Ricketts Glen State Park

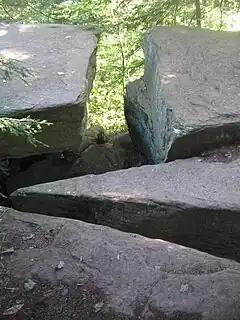
Pocono Formation sandstone boulders split by weathering

In September 1999, the remnants of Hurricane Floyd caused massive damage to the park, temporarily closing it and downing thousands of trees. The DCNR hired Carson Helicopters to salvage timber from the downed beech, cherry, maple, and oak trees for $994,000; a crew of 36 workers spent several months cutting the fallen trees into manageable logs, then helicopters flew the logs to the Hayfield area of the park. The salvage operation ran until the fall of 2001, and yielded of lumber. The operation had revenue of almost $7 million, and had the ecological advantage of not requiring heavy logging equipment or new roads in the park.